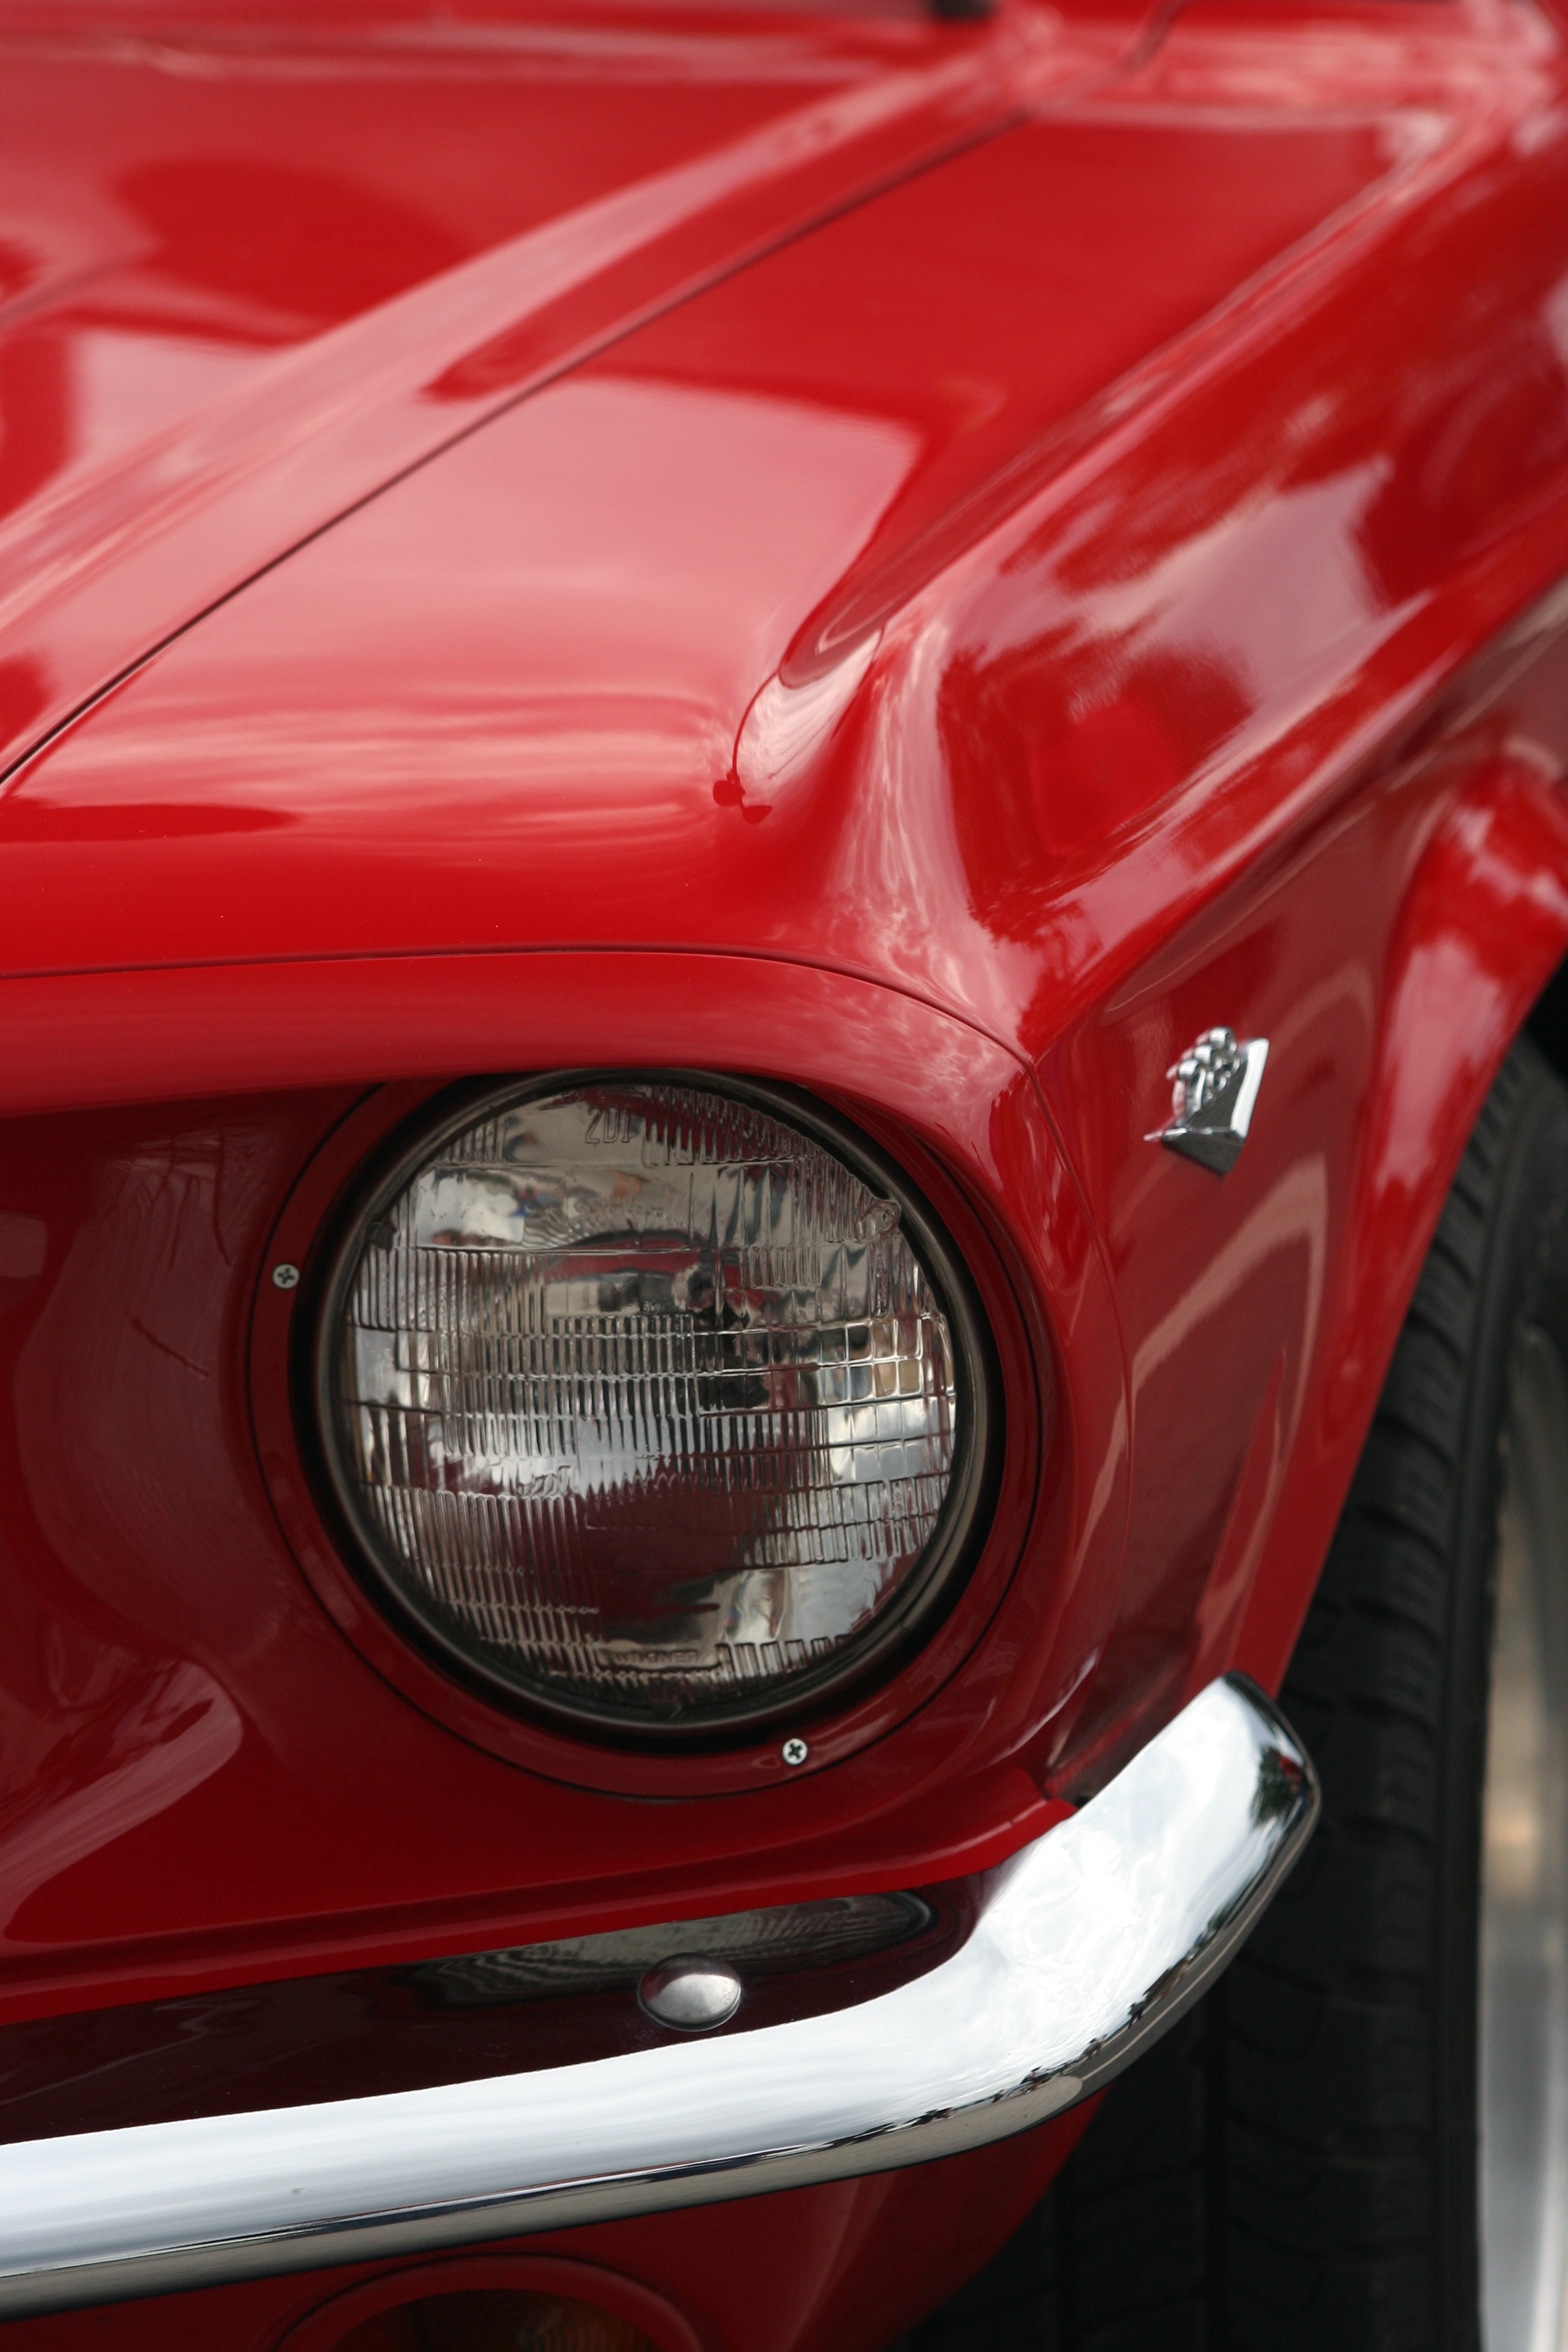
car, wheel, retro, red, vehicle, sports car, motor vehicle, vintage car, bumper, muscle car, chrome, ford, reflector, vintage cars, antique car, detail of, land vehicle, automobile make, automotive exterior, automotive design, family car